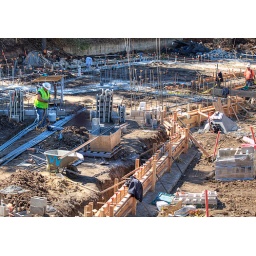
Worker in green is standing in center stage. The dressing room is at the top of the photo.